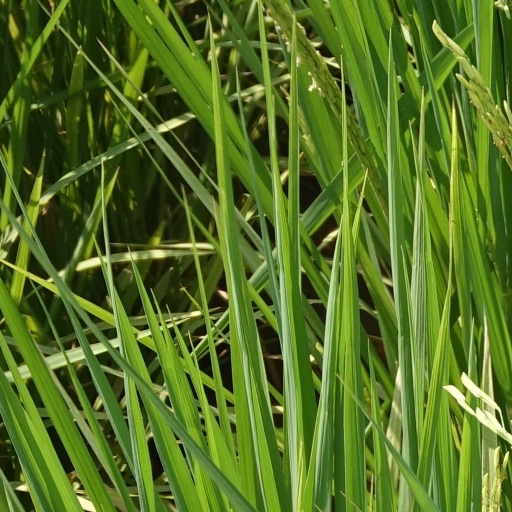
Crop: rice